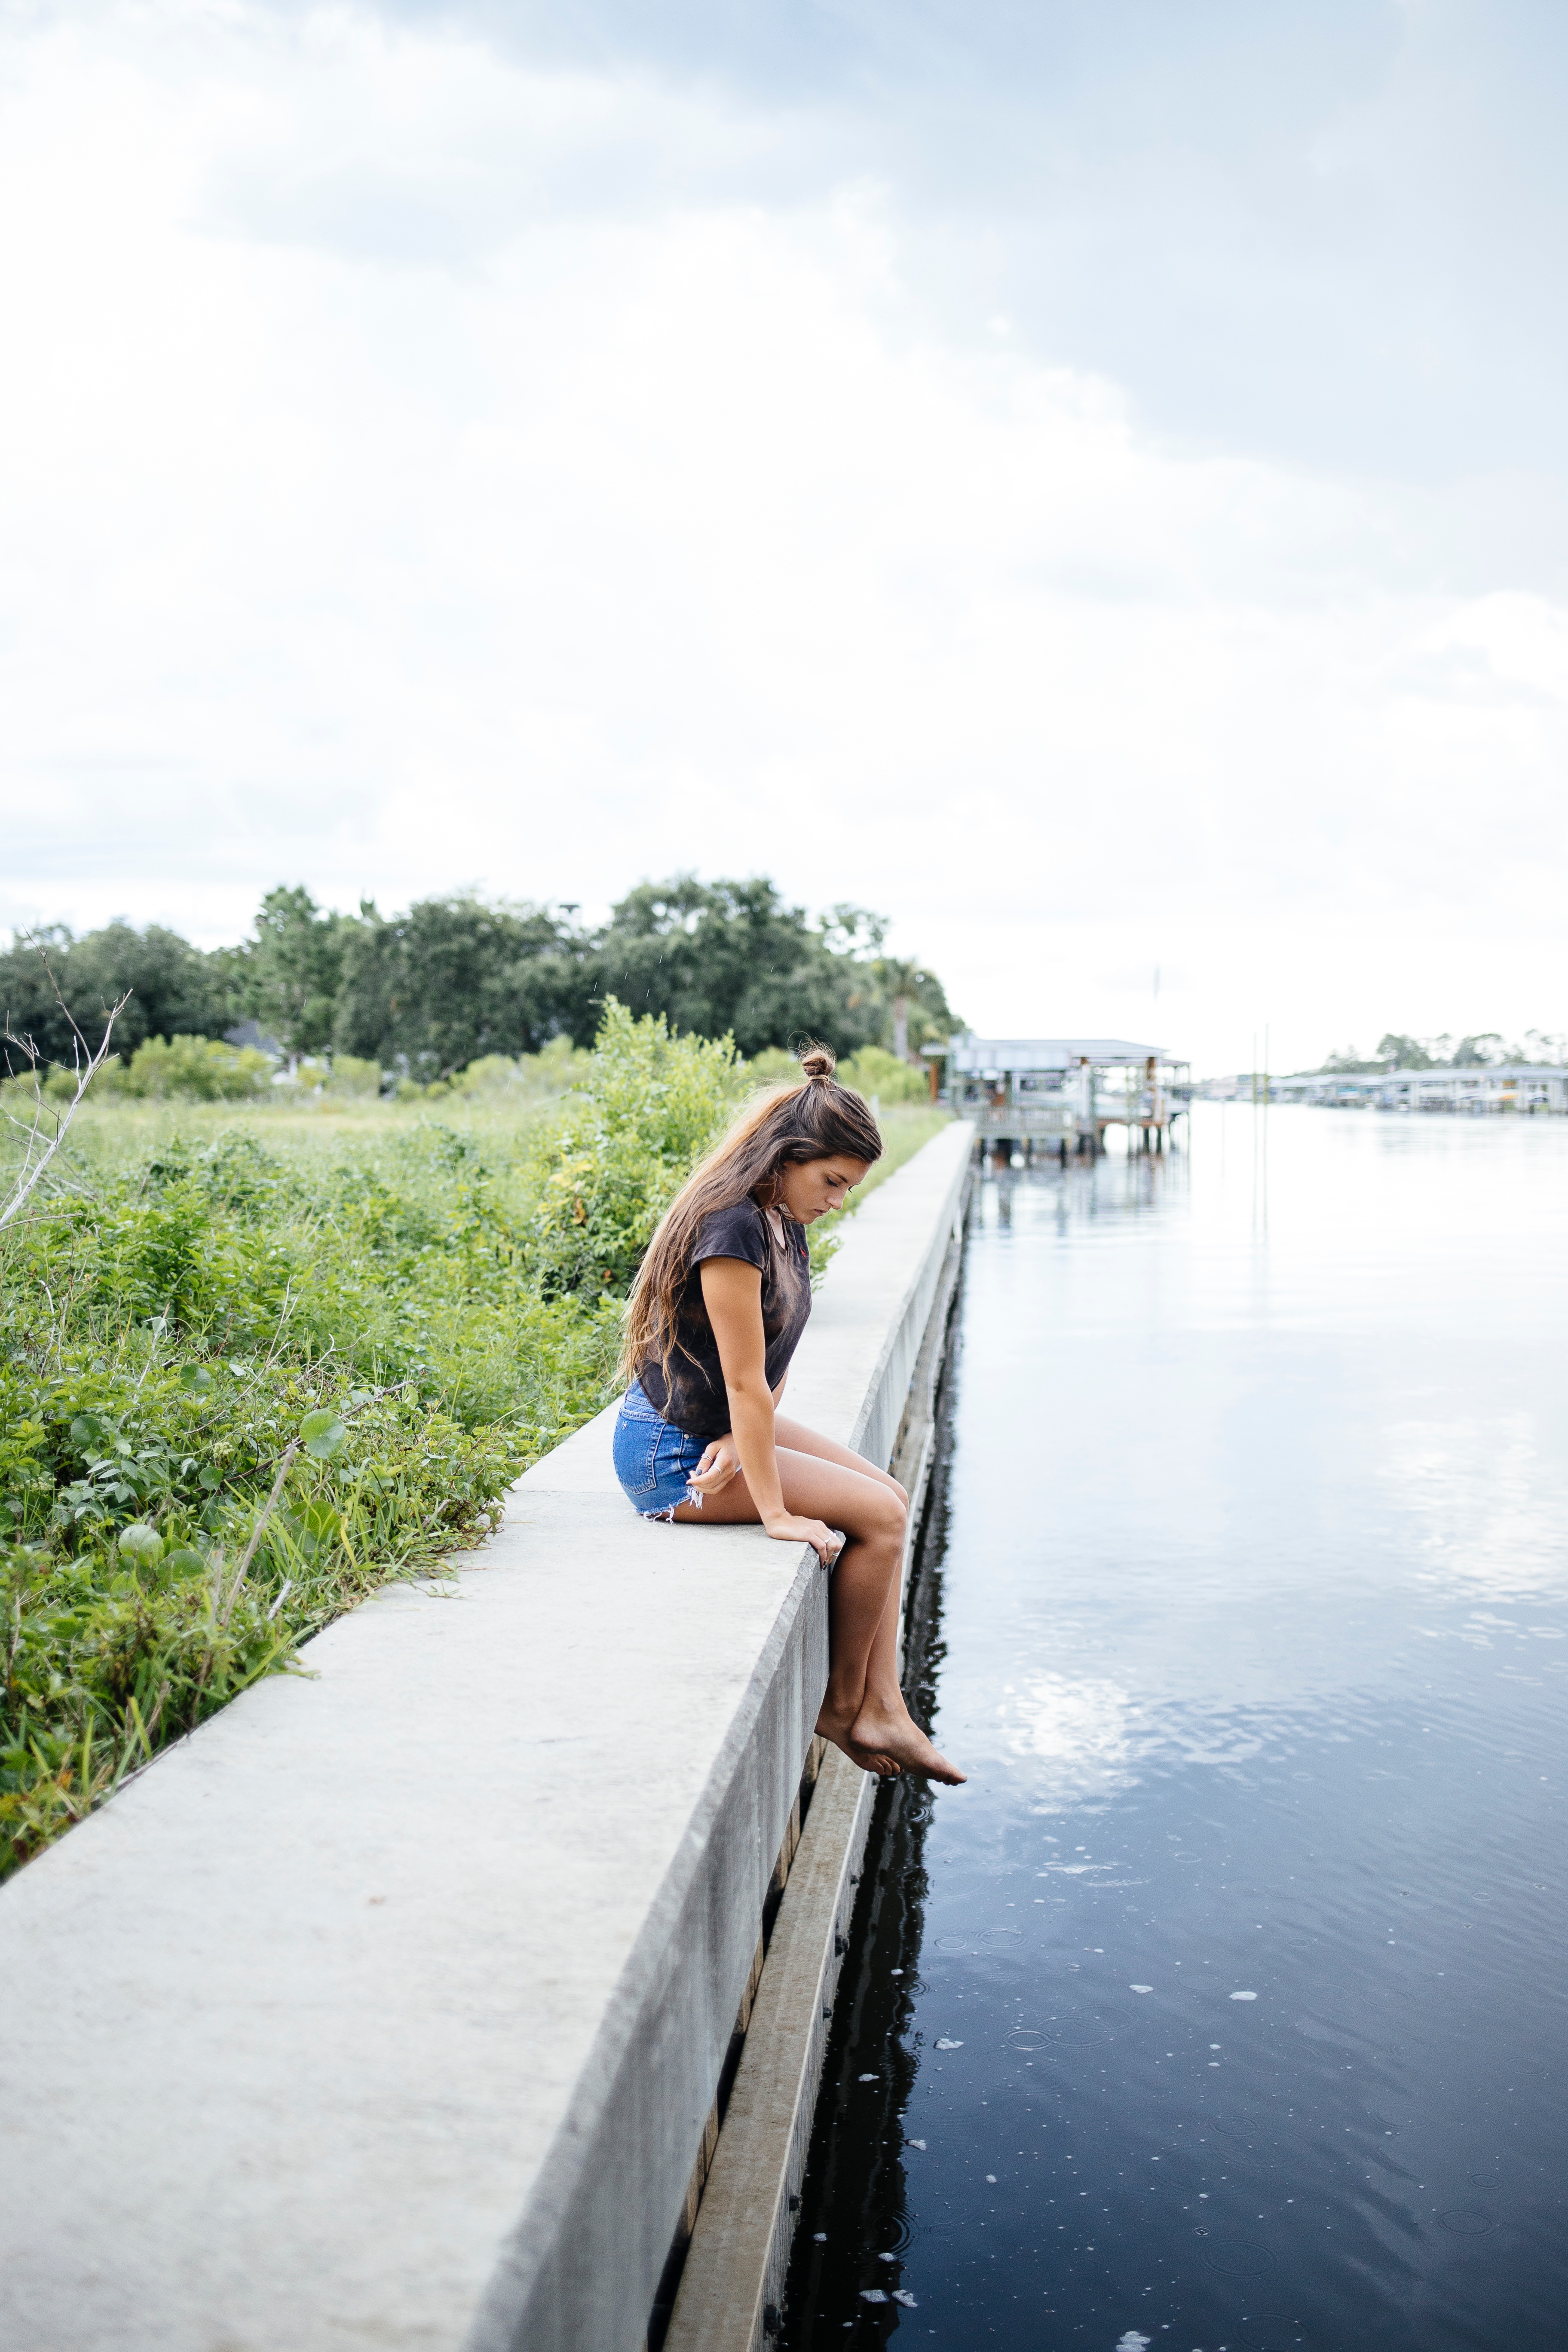
sea, coast, water, lake, vacation, bay, reservoir